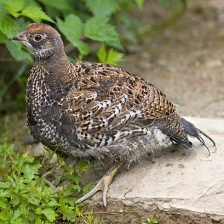
Species: BLUE GROUSE
Scientific name: DENDRAGAPUS OBSCURUS
ImageNet parent category: black_grouse